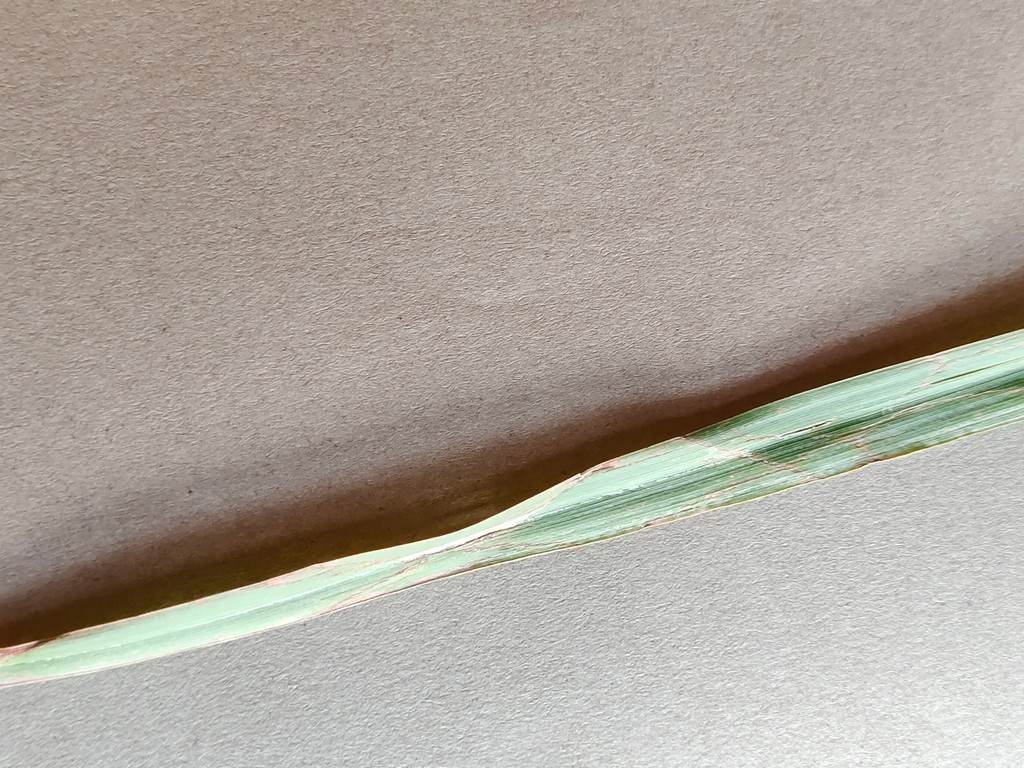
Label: Unhealthy